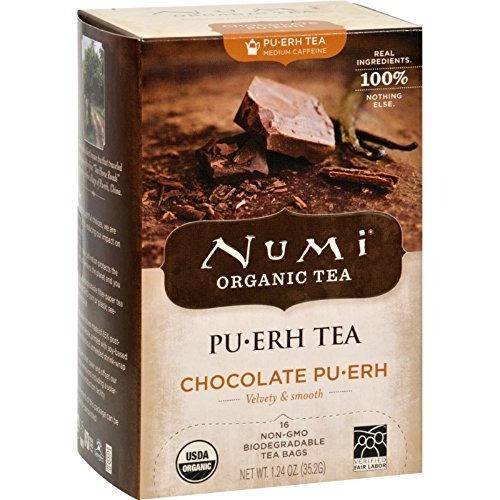
Item Name: NUMI TEA TEA,OG2,CHOCOLATE PUERH, 16 BAG72
Bullet Point 1: This velvety infusion combines black Pu∙erh tea and organic cocoa
Bullet Point 2: Accented by whole vanilla beans and sweet orange peel
Bullet Point 3: this decadent blend is rounded off with nutmeg and cinnamon for a spicy finish.decadent blend is rounded off with nutmeg and cinnamon for a spicy finish.
Bullet Point 4: These statements have not been evaluated by the Food and Drug Administration (FDA).
Bullet Point 5: These products are not meant to diagnose‚ treat or cure any disease or medical condition
Product Description: Ancient Healing Tea With a Rich Bold Taste. Celebrating People, Planet and Pure Tea. Kosher. Organic PuErh . PuErh Tea - Lower Caffeine. Real Ingredients. USDA Organic . Velvety & Smooth. Numi Organic Tea, Chocolate Puerh, 16/Box Numi is committed to ethical and sustainable sourcingfor all. Natural hemp-based Non-GMO tea bags are filled with full leaf quality tea made from 100% real ingredients no added flavorings or fragrances. Velvety and Vanilla. Organic Black Tea Blend. A rich, velvet, chocolaty aroma envelops this enticing blend of deep, dark Puerh and organic cocoa nibs. Numi's Chocolate Puerh is made with organic wild-harvested tea leaves fermented and ripened into an earthy black tea. Whole vanilla beans and sweet accents of orange peel enhance this blend along with nutmeg and cinnamon rounding off a spicy finish. Rich in antioxidants, this hearty and healthy Puerh tea is decadence in a cup.
Value: 16.0
Unit: Count

Price: 10.98